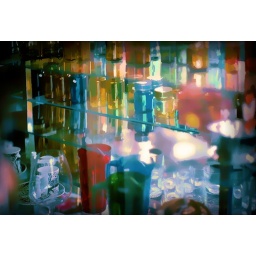
glass on a shelf in Detroit